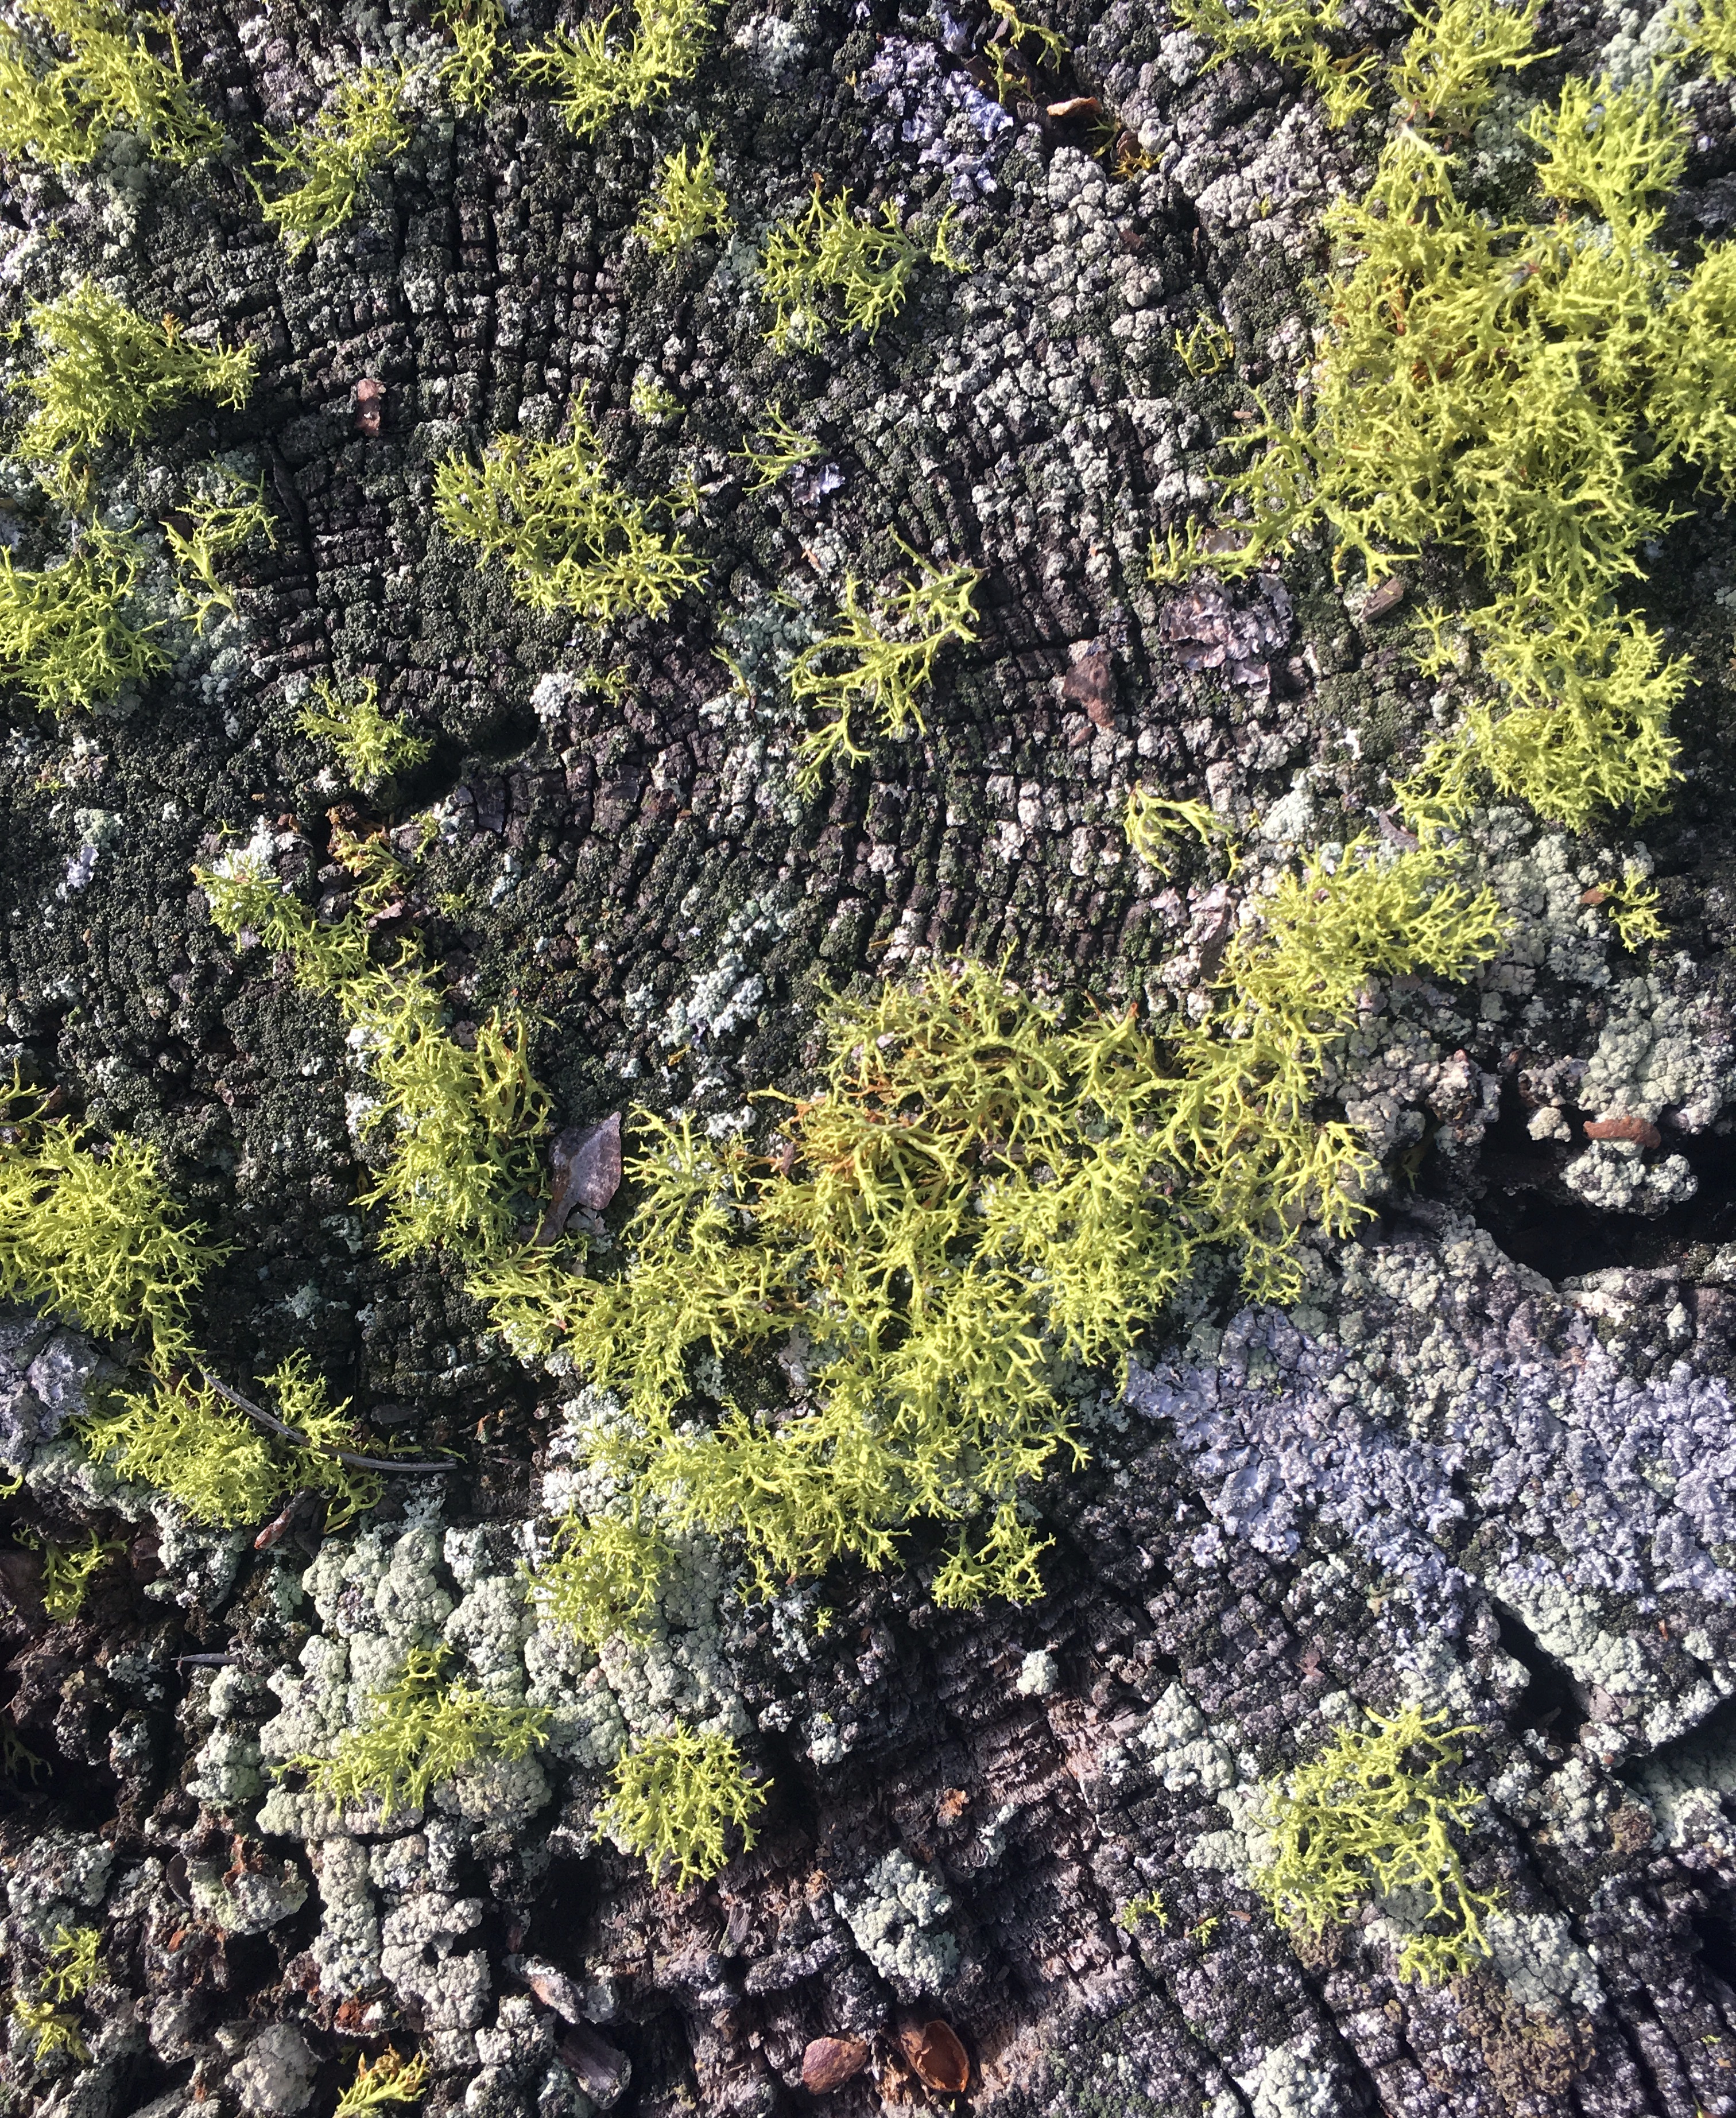
tree, nature, forest, branch, growth, plant, wood, grain, texture, leaf, fall, flower, time, trunk, old, pine, log, produce, natural, perch, evergreen, autumn, brown, gray, rough, botany, decay, firewood, garden, lumber, flora, weathered, wildflower, fungus, vegetation, circular, shrub, rot, rotting, deciduous, oak, timber, woodland, ecosystem, high contrast, flowering plant, decompose, wood grain, wood texture, biome, ponderosa, subshrub, hickory, woody plant, land plant, lodgepole